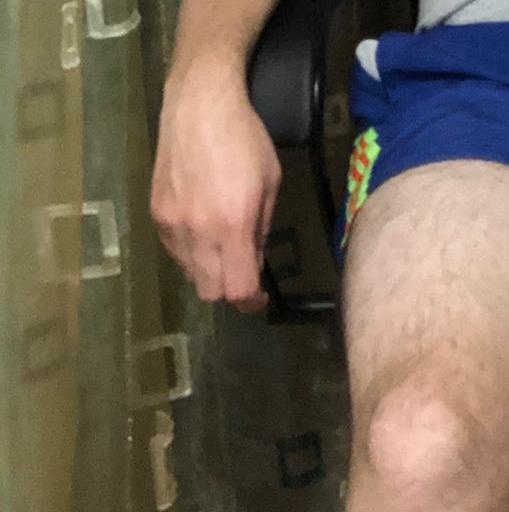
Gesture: no_gesture